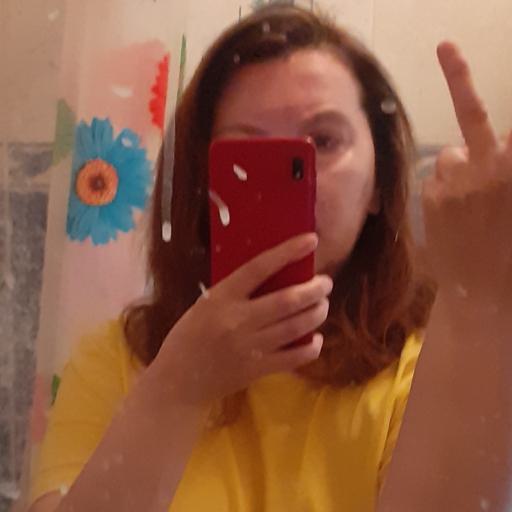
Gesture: no_gesture